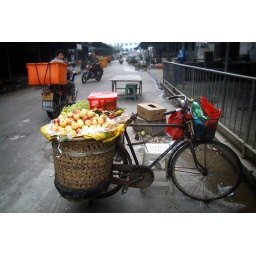
Bicycle with fruit baskets, in a small 'backstreet' close to the central market in the Xiangqiao district